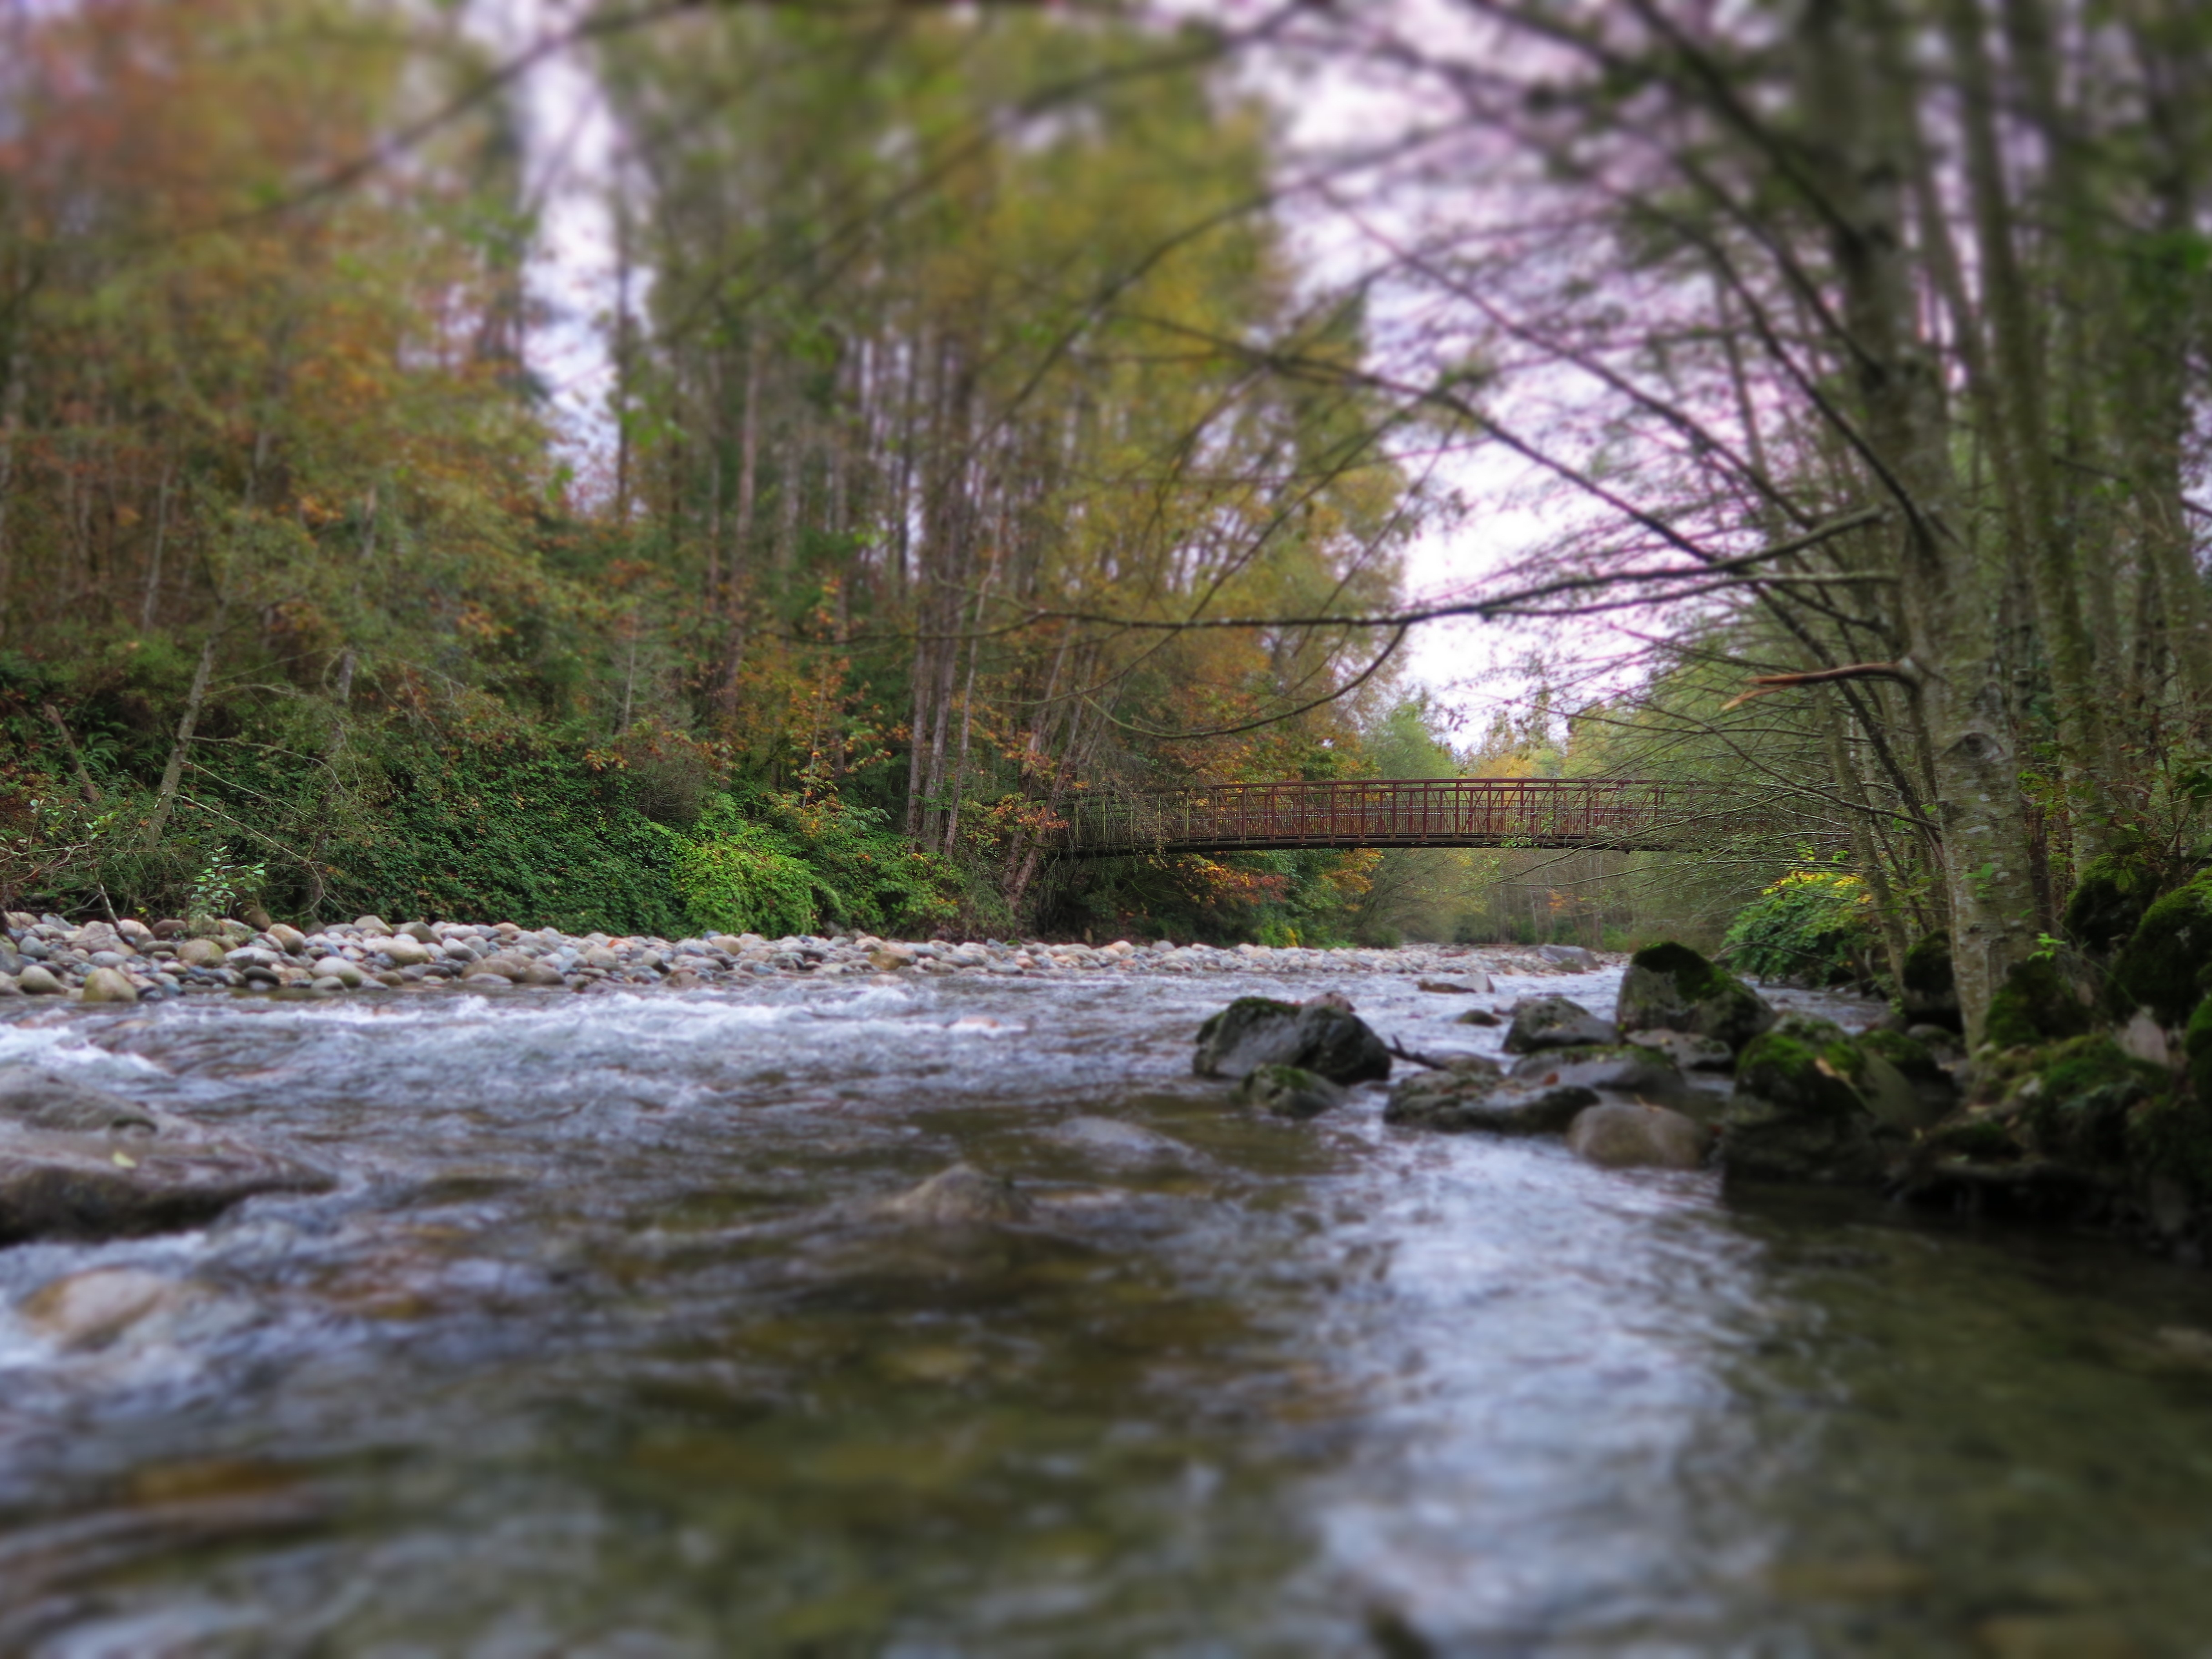
tree, water, nature, forest, creek, wilderness, river, pond, stream, reflection, autumn, rapid, waterway, body of water, wetland, woodland, habitat, watercourse, landform, natural environment, geographical feature, recreational fishing